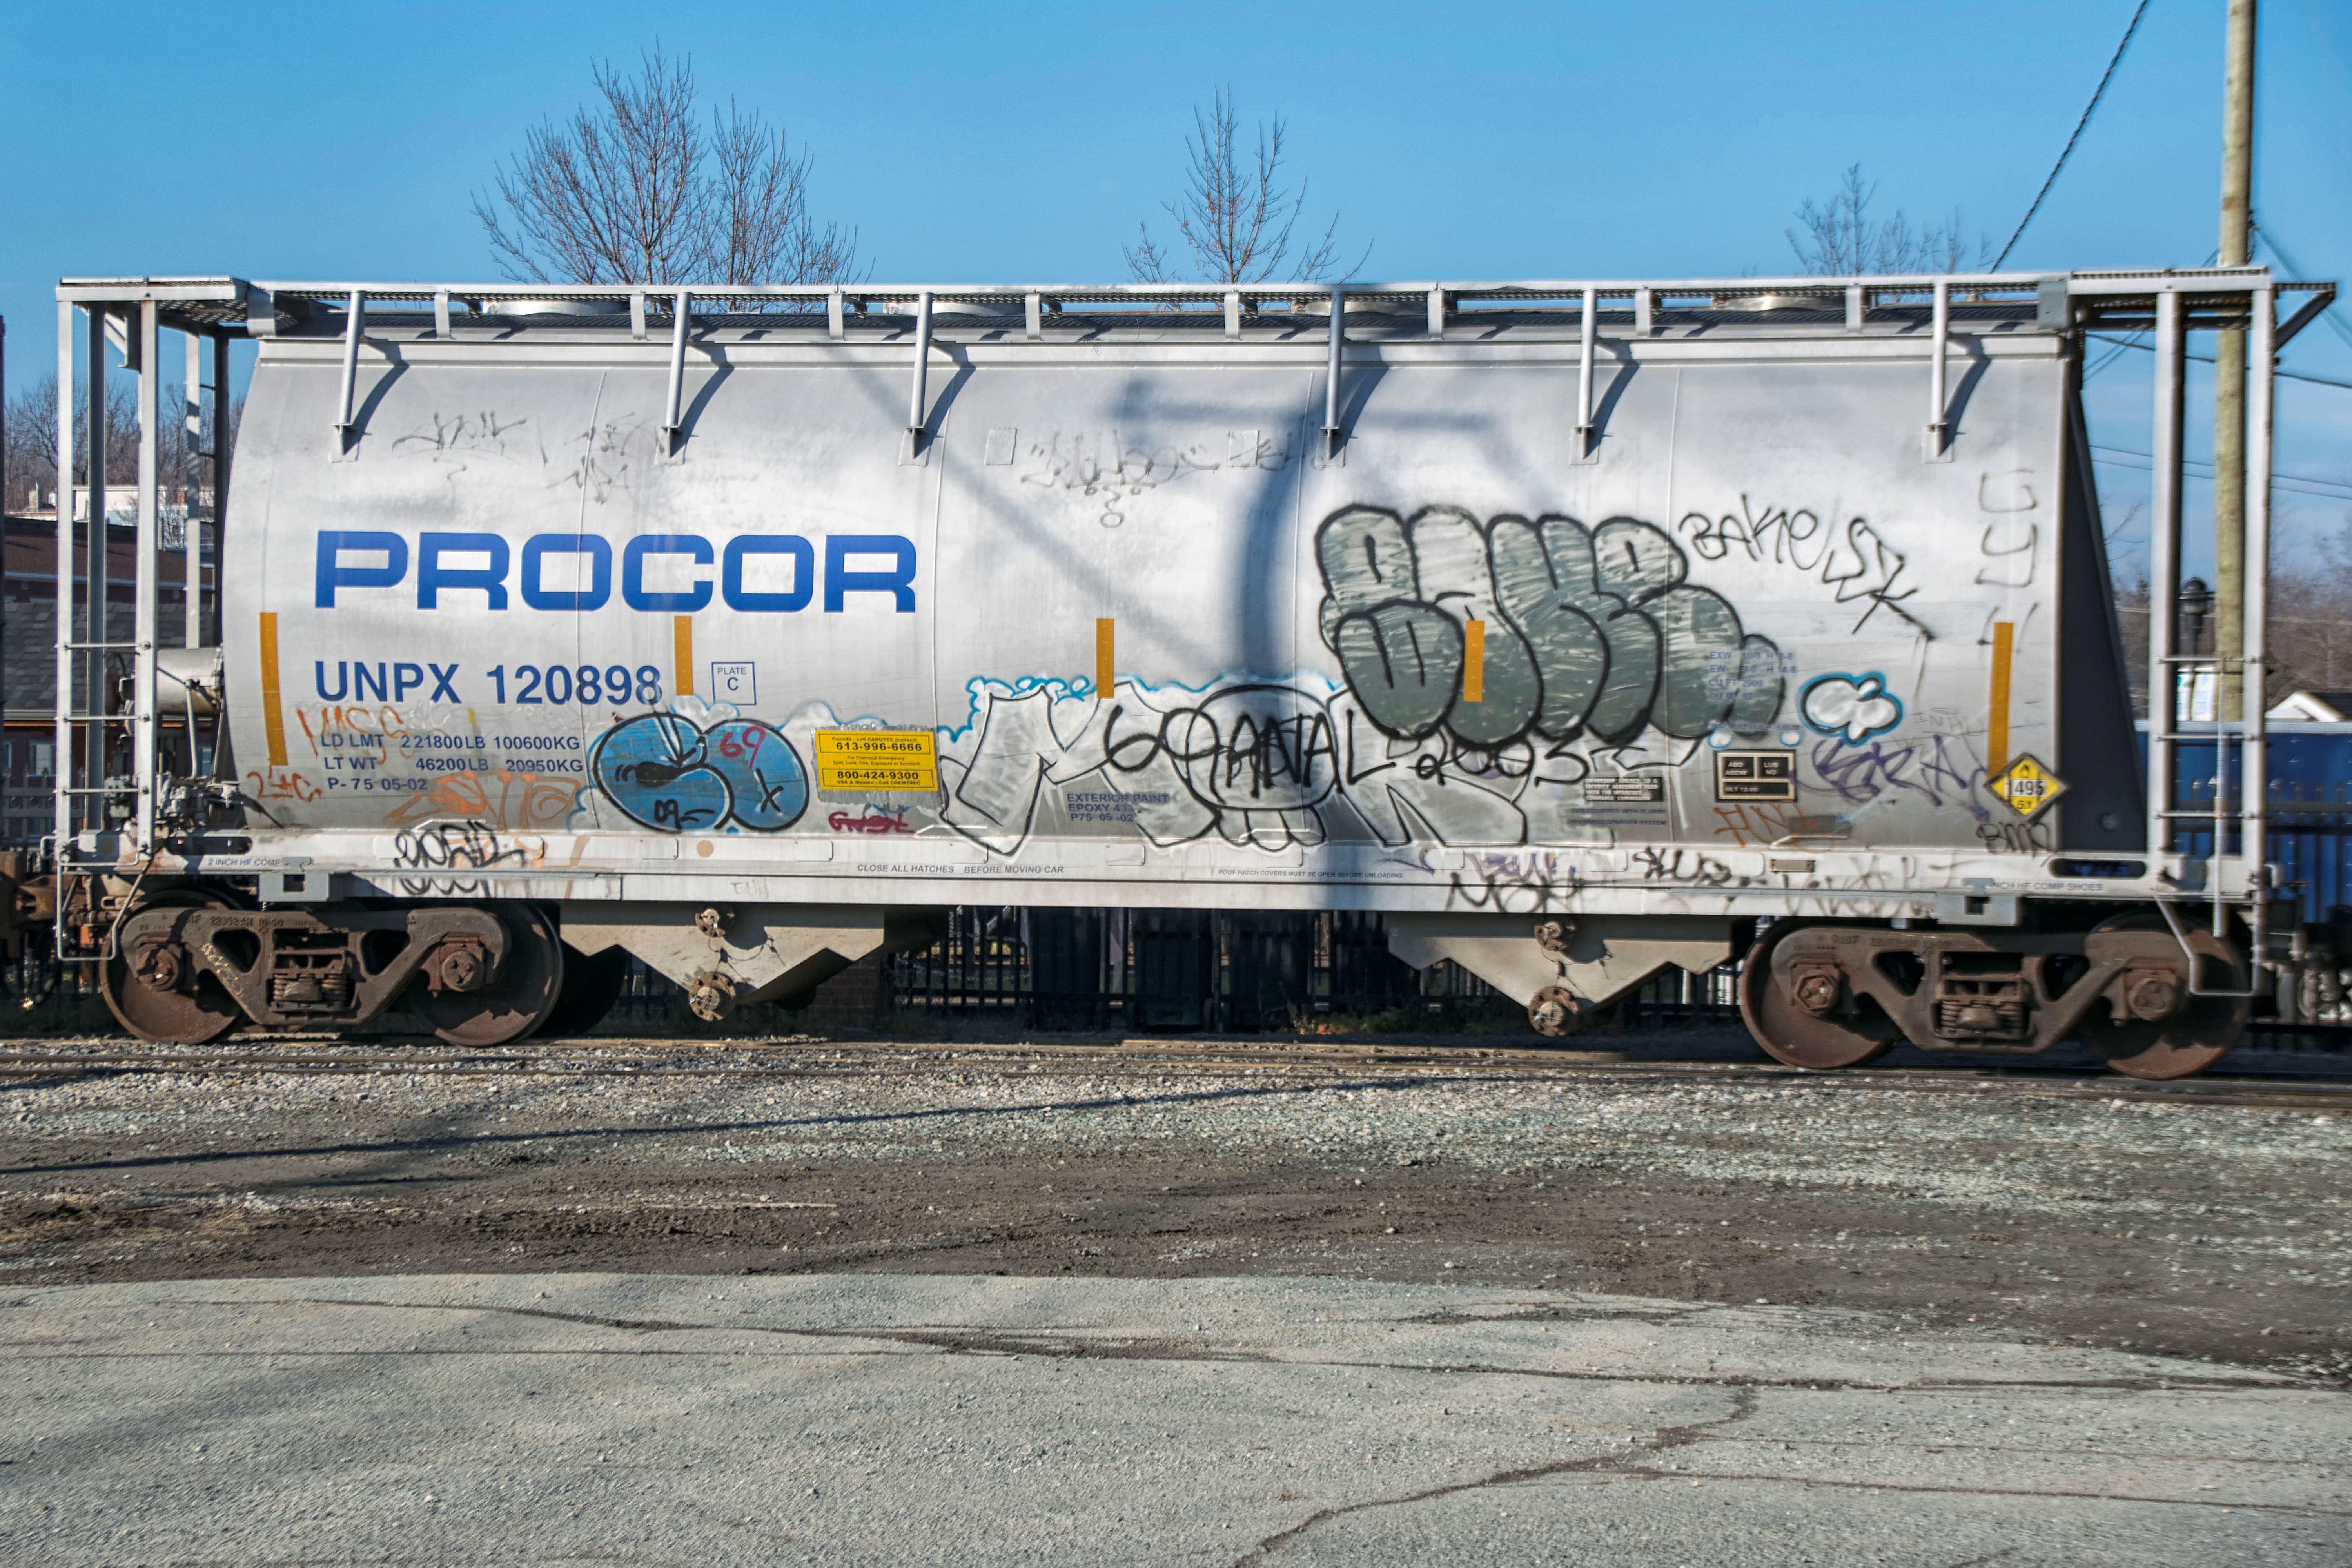
railway, train, advertising, transport, vehicle, graffiti, art, de, chemin, fer, locomotive, canada, cargo, quebec, sherbrooke, rail transport, land vehicle, rolling stock, railroad car